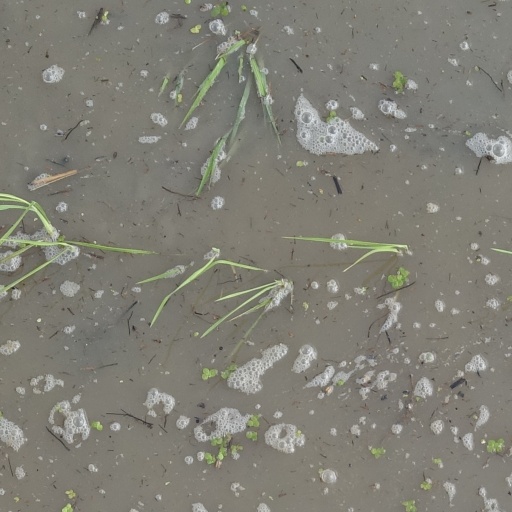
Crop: rice